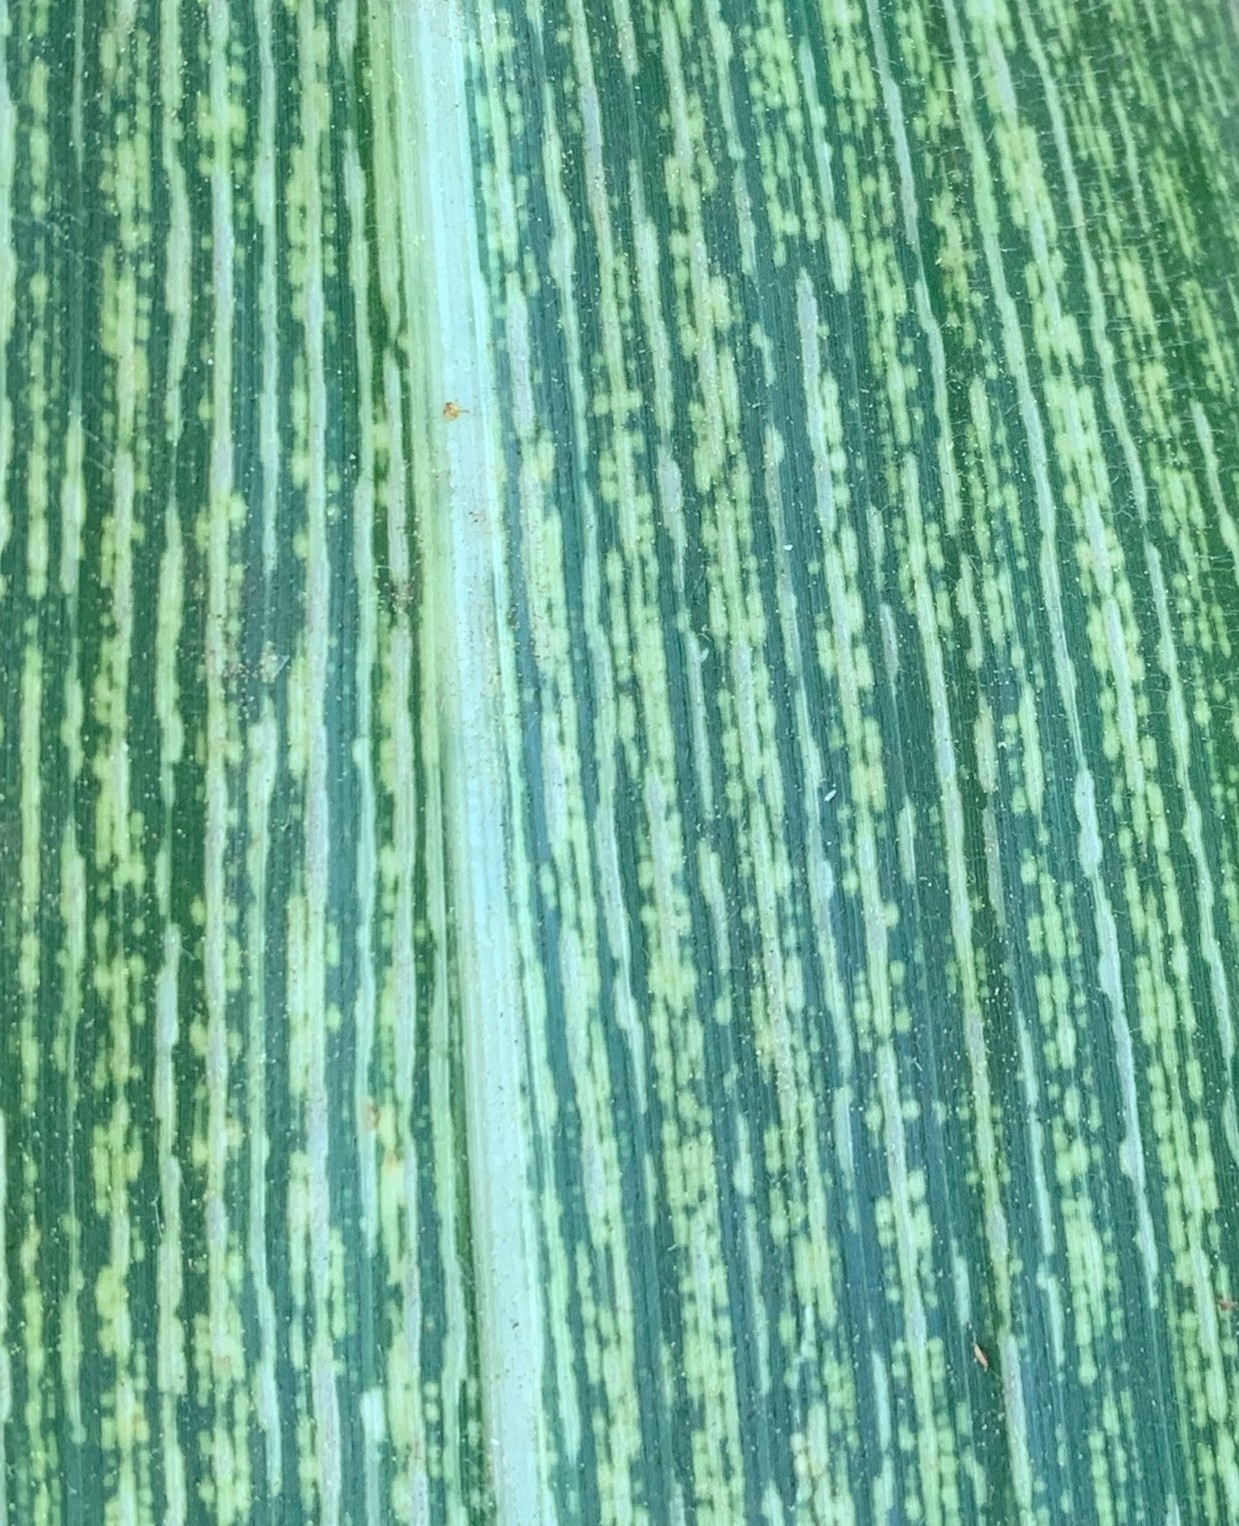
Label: MSV